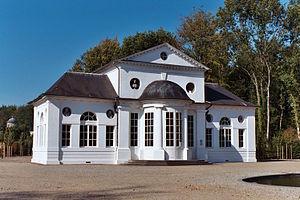
Petit théâtre du château de Seneffe
Le petit théâtre du château de Seneffe est un édifice de style néo-classique situé dans le parc du Château de Seneffe en province de Hainaut.
Le château de Seneffe, situé en Belgique à Seneffe en province de Hainaut est un château construit au XVIIIᵉ siècle et qui abrite le musée de l'orfèvrerie de la Communauté française.